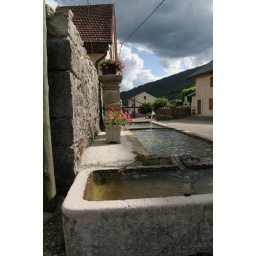
my dad used to get water high with buckets every day before there was running water in the house